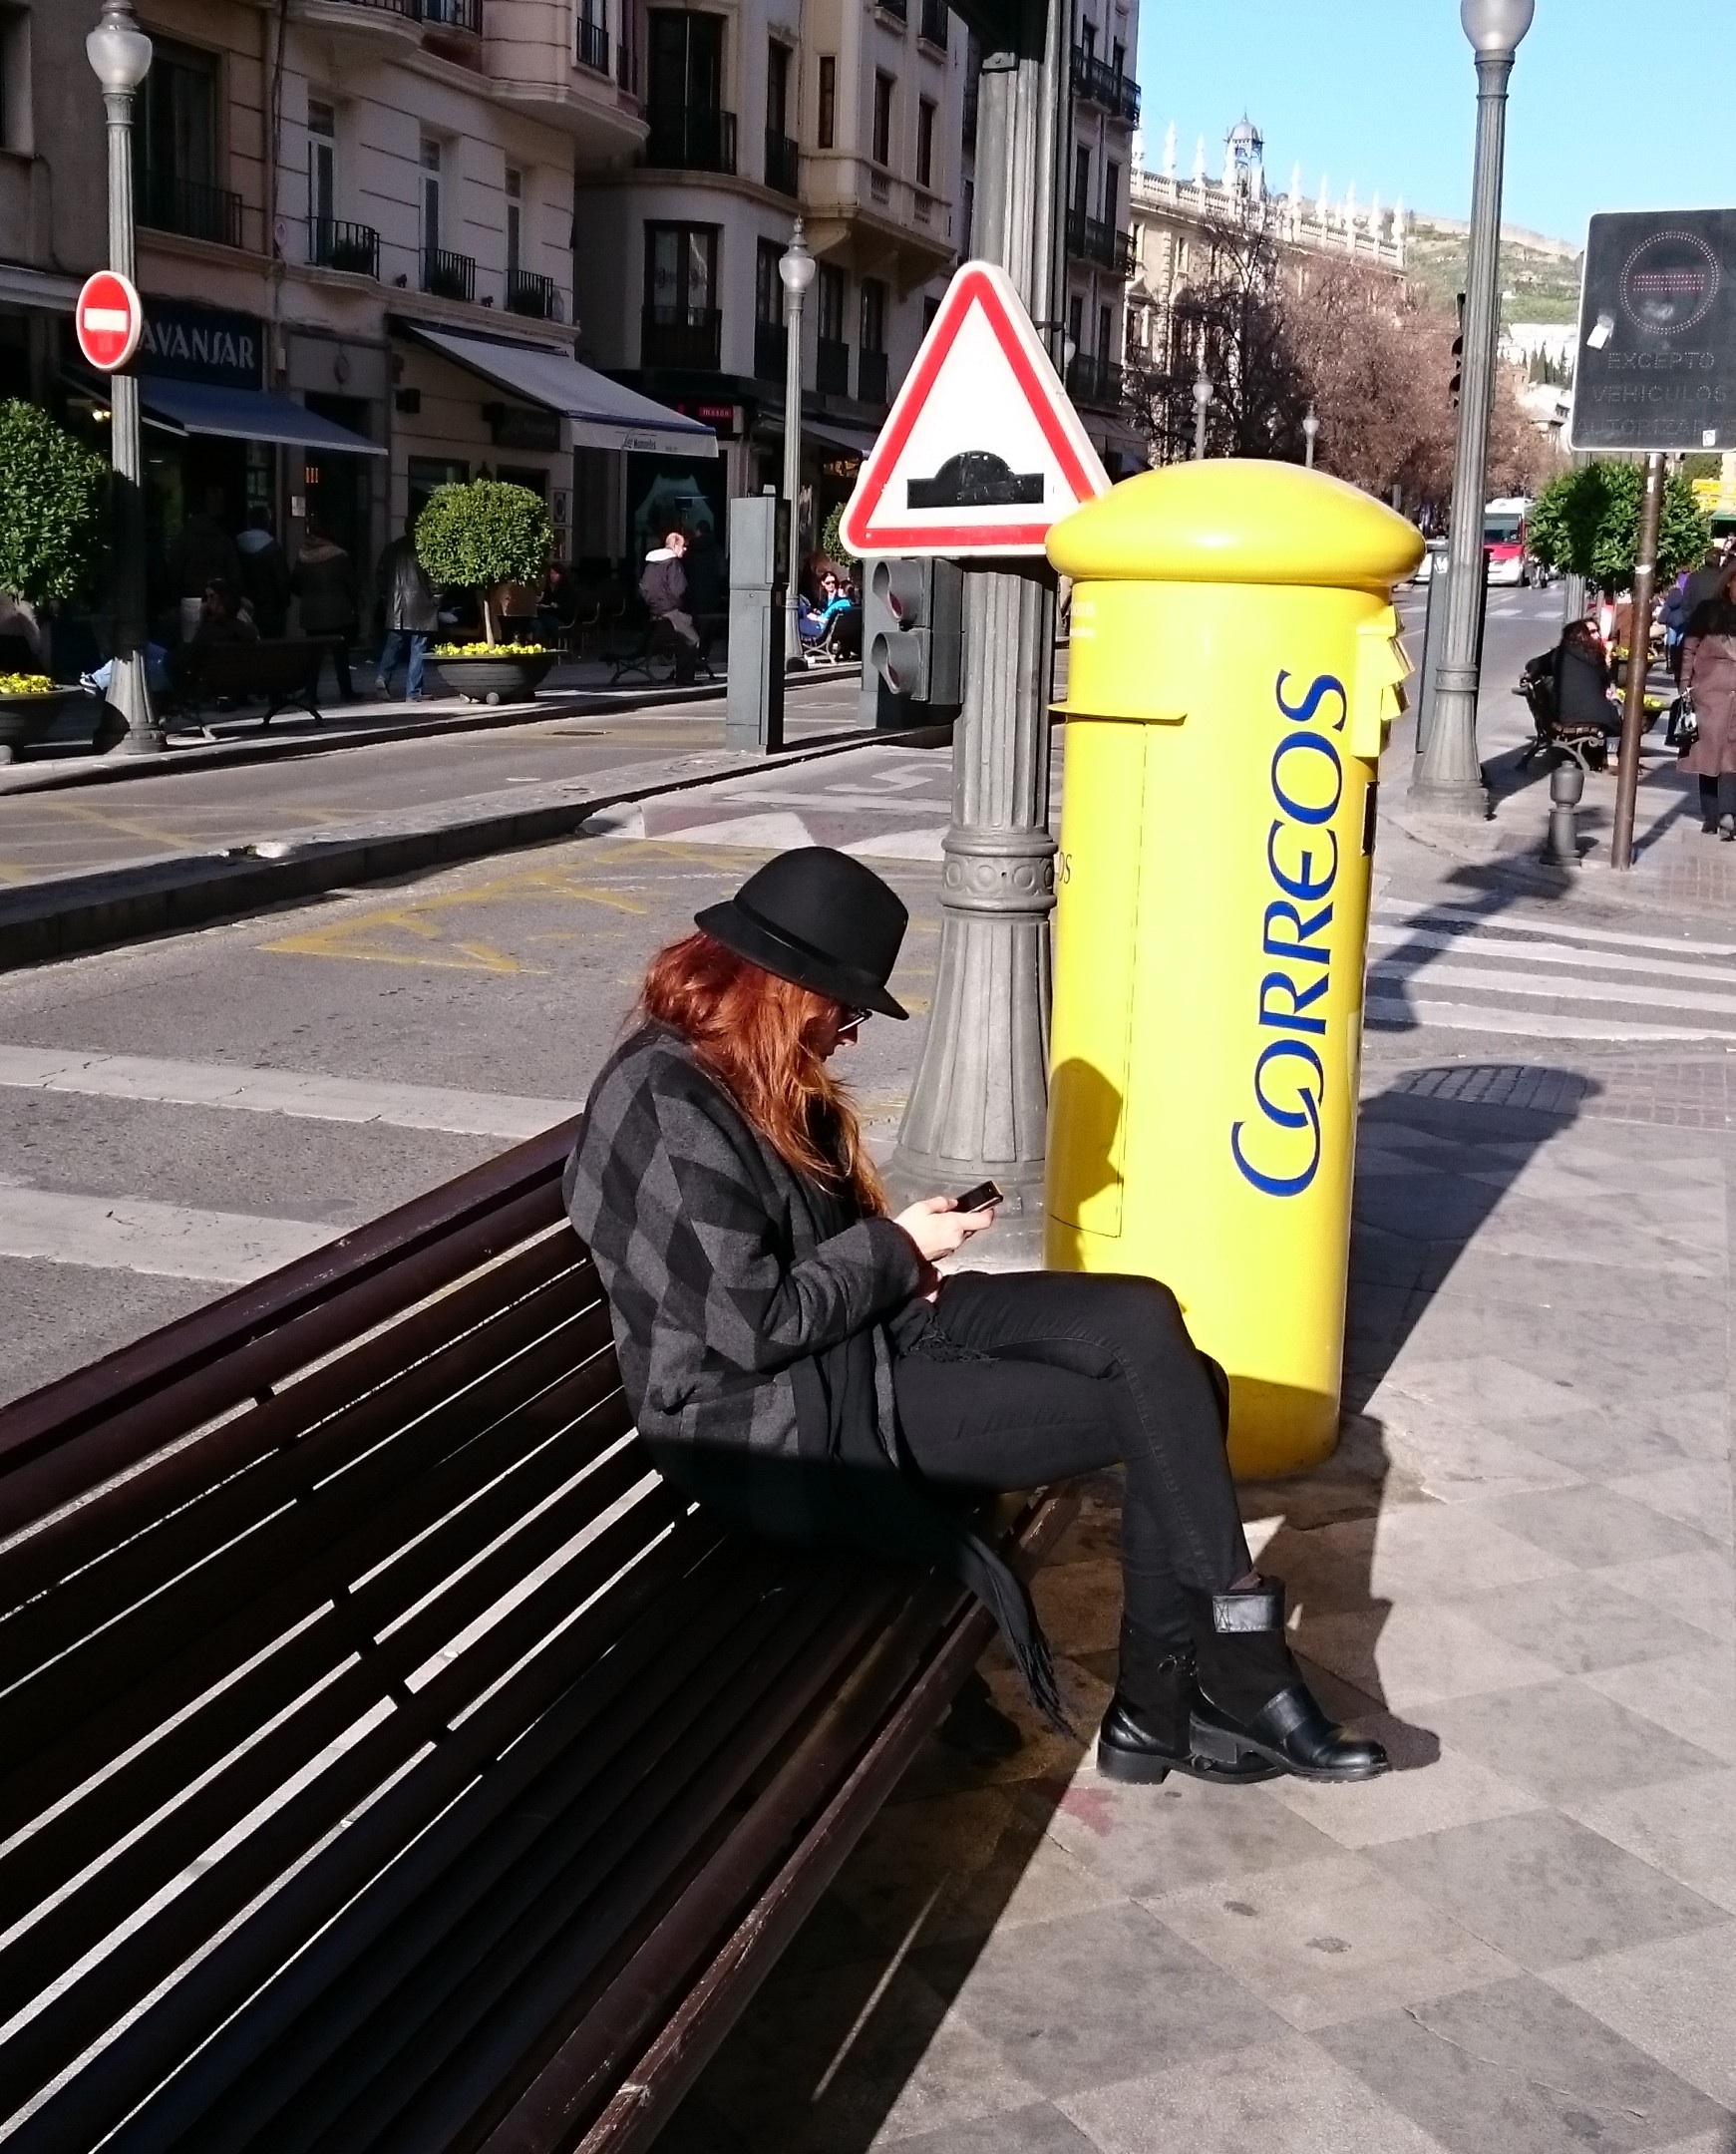
pedestrian, road, street